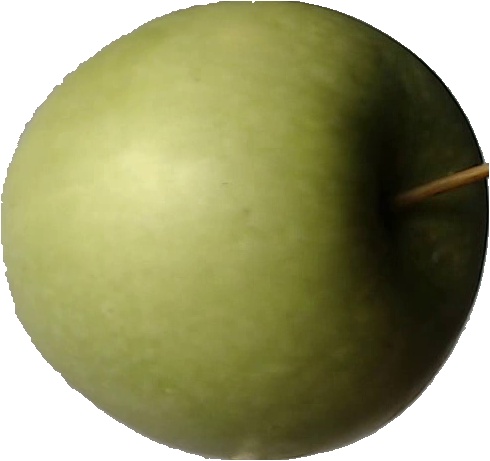
Label: apple_granny_smith_1